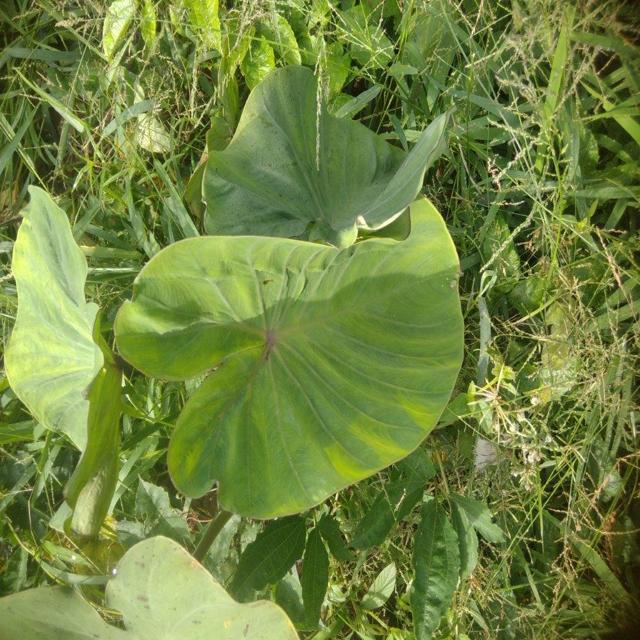
Label: Healthy